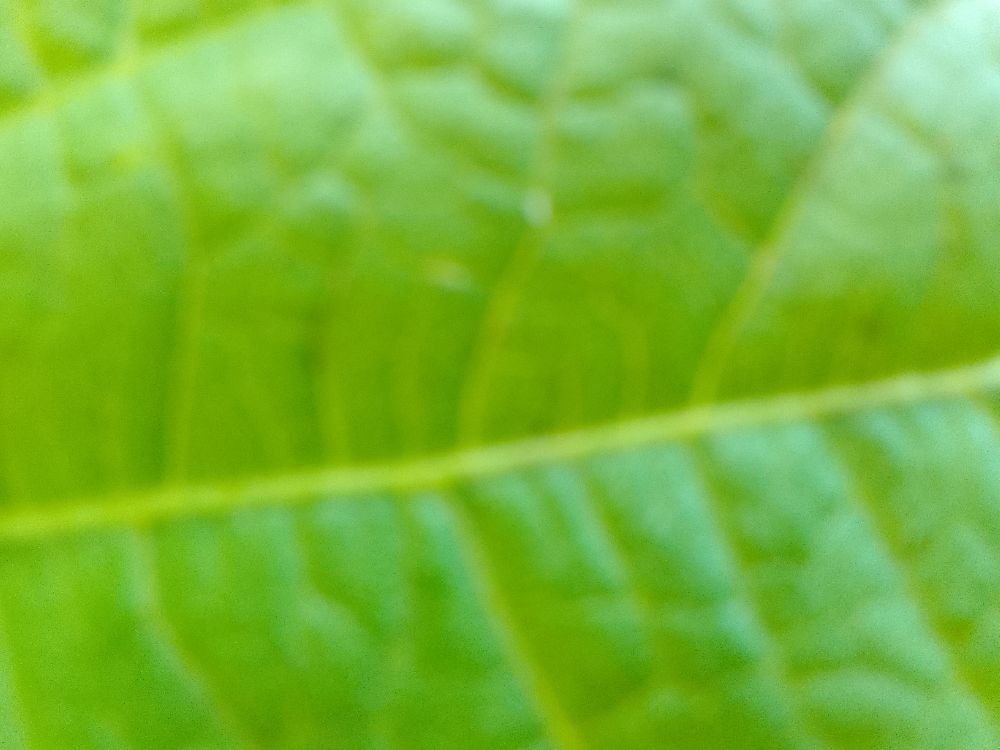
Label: healthy